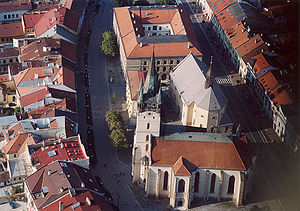
Byer i Slovakiet
Prešov
Dette er en liste over byer Slovakiet. I januar 2006 Slovakiet havde 138 byer.